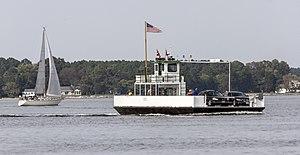
Le bac Oxford-Bellevue sur la rivière Tred Avon à Oxford, Maryland, États-Unis